253 series

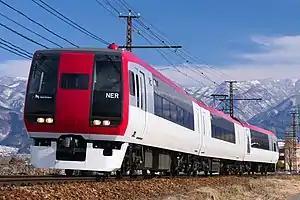
Nagano Electric Railway 2100 series in February 2022

Two three-car sets, Ne107 and Ne108, were sold to the Nagano Electric Railway for use on new "Snow Monkey" limited express services. The two sets, reclassified as 2100 series, entered service from February 2011 after modifications to allow "wanman" driver only operation.